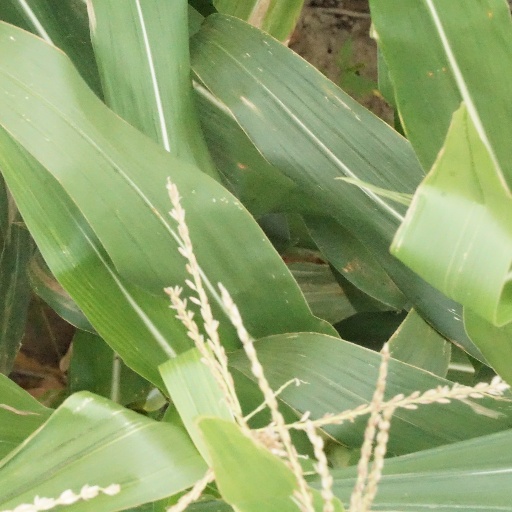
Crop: maize; corn